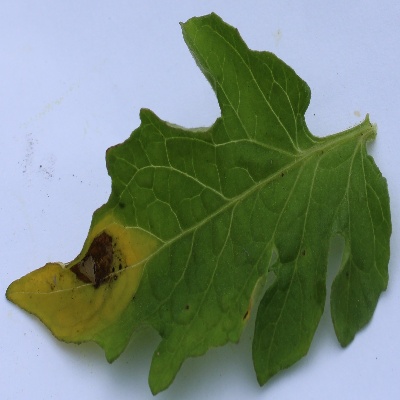
Crop: Tomato
Condition: verticulium wilt